Fort Frederick (Kingston, Ontario)

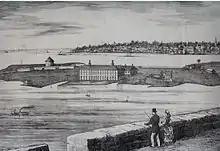
Fort Frederick c. 1874

Four stone Martello towers were built to strengthen Kingston's defences in 1846 during the Oregon boundary dispute between the United States and Britain. The towers were meant to protect the shipyard and the entrances to the Rideau Canal and St. Lawrence River, from possible United States aggression. Fort Frederick was one of these towers, built on the site of the original fort. The three other towers were Cathcart Tower, Murney Tower, and Shoal Tower. Fort Frederick was abandoned in 1870. Fort Frederick is the RMC cadets' outdoor relaxed area, where all cadets are considered equal in rank, headdress may be removed, and cadets have free rein to relax. The Martello tower houses the RMC Museum.